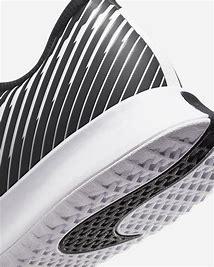
Brand: Nike
Model: Court Air Zoom Vapor Pro 2